Sagarmatha Ko Gahirai

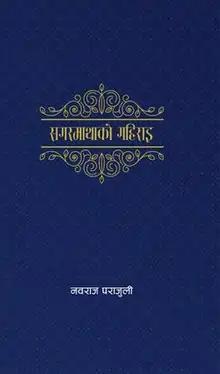
Cover page of the book

Sagarmatha Ko Gahirai is a poetry collection by Nawaraj Parajuli. It was published in 2017 by FinePrint Publication. It was shortlisted for the prestigious Madan Puraskar. The book was launched in the premises of Nepal Academy by the poet and his mother, Laxmi Devi Parajuli.